Tadeusz Lubelski

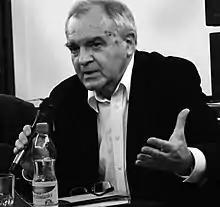

Tadeusz Lubelski (born 1 July 1949) is a Polish film historian, theorist and critic specializing in Polish and French cinema, translator, professor of the humanities, member of the European Film Academy.